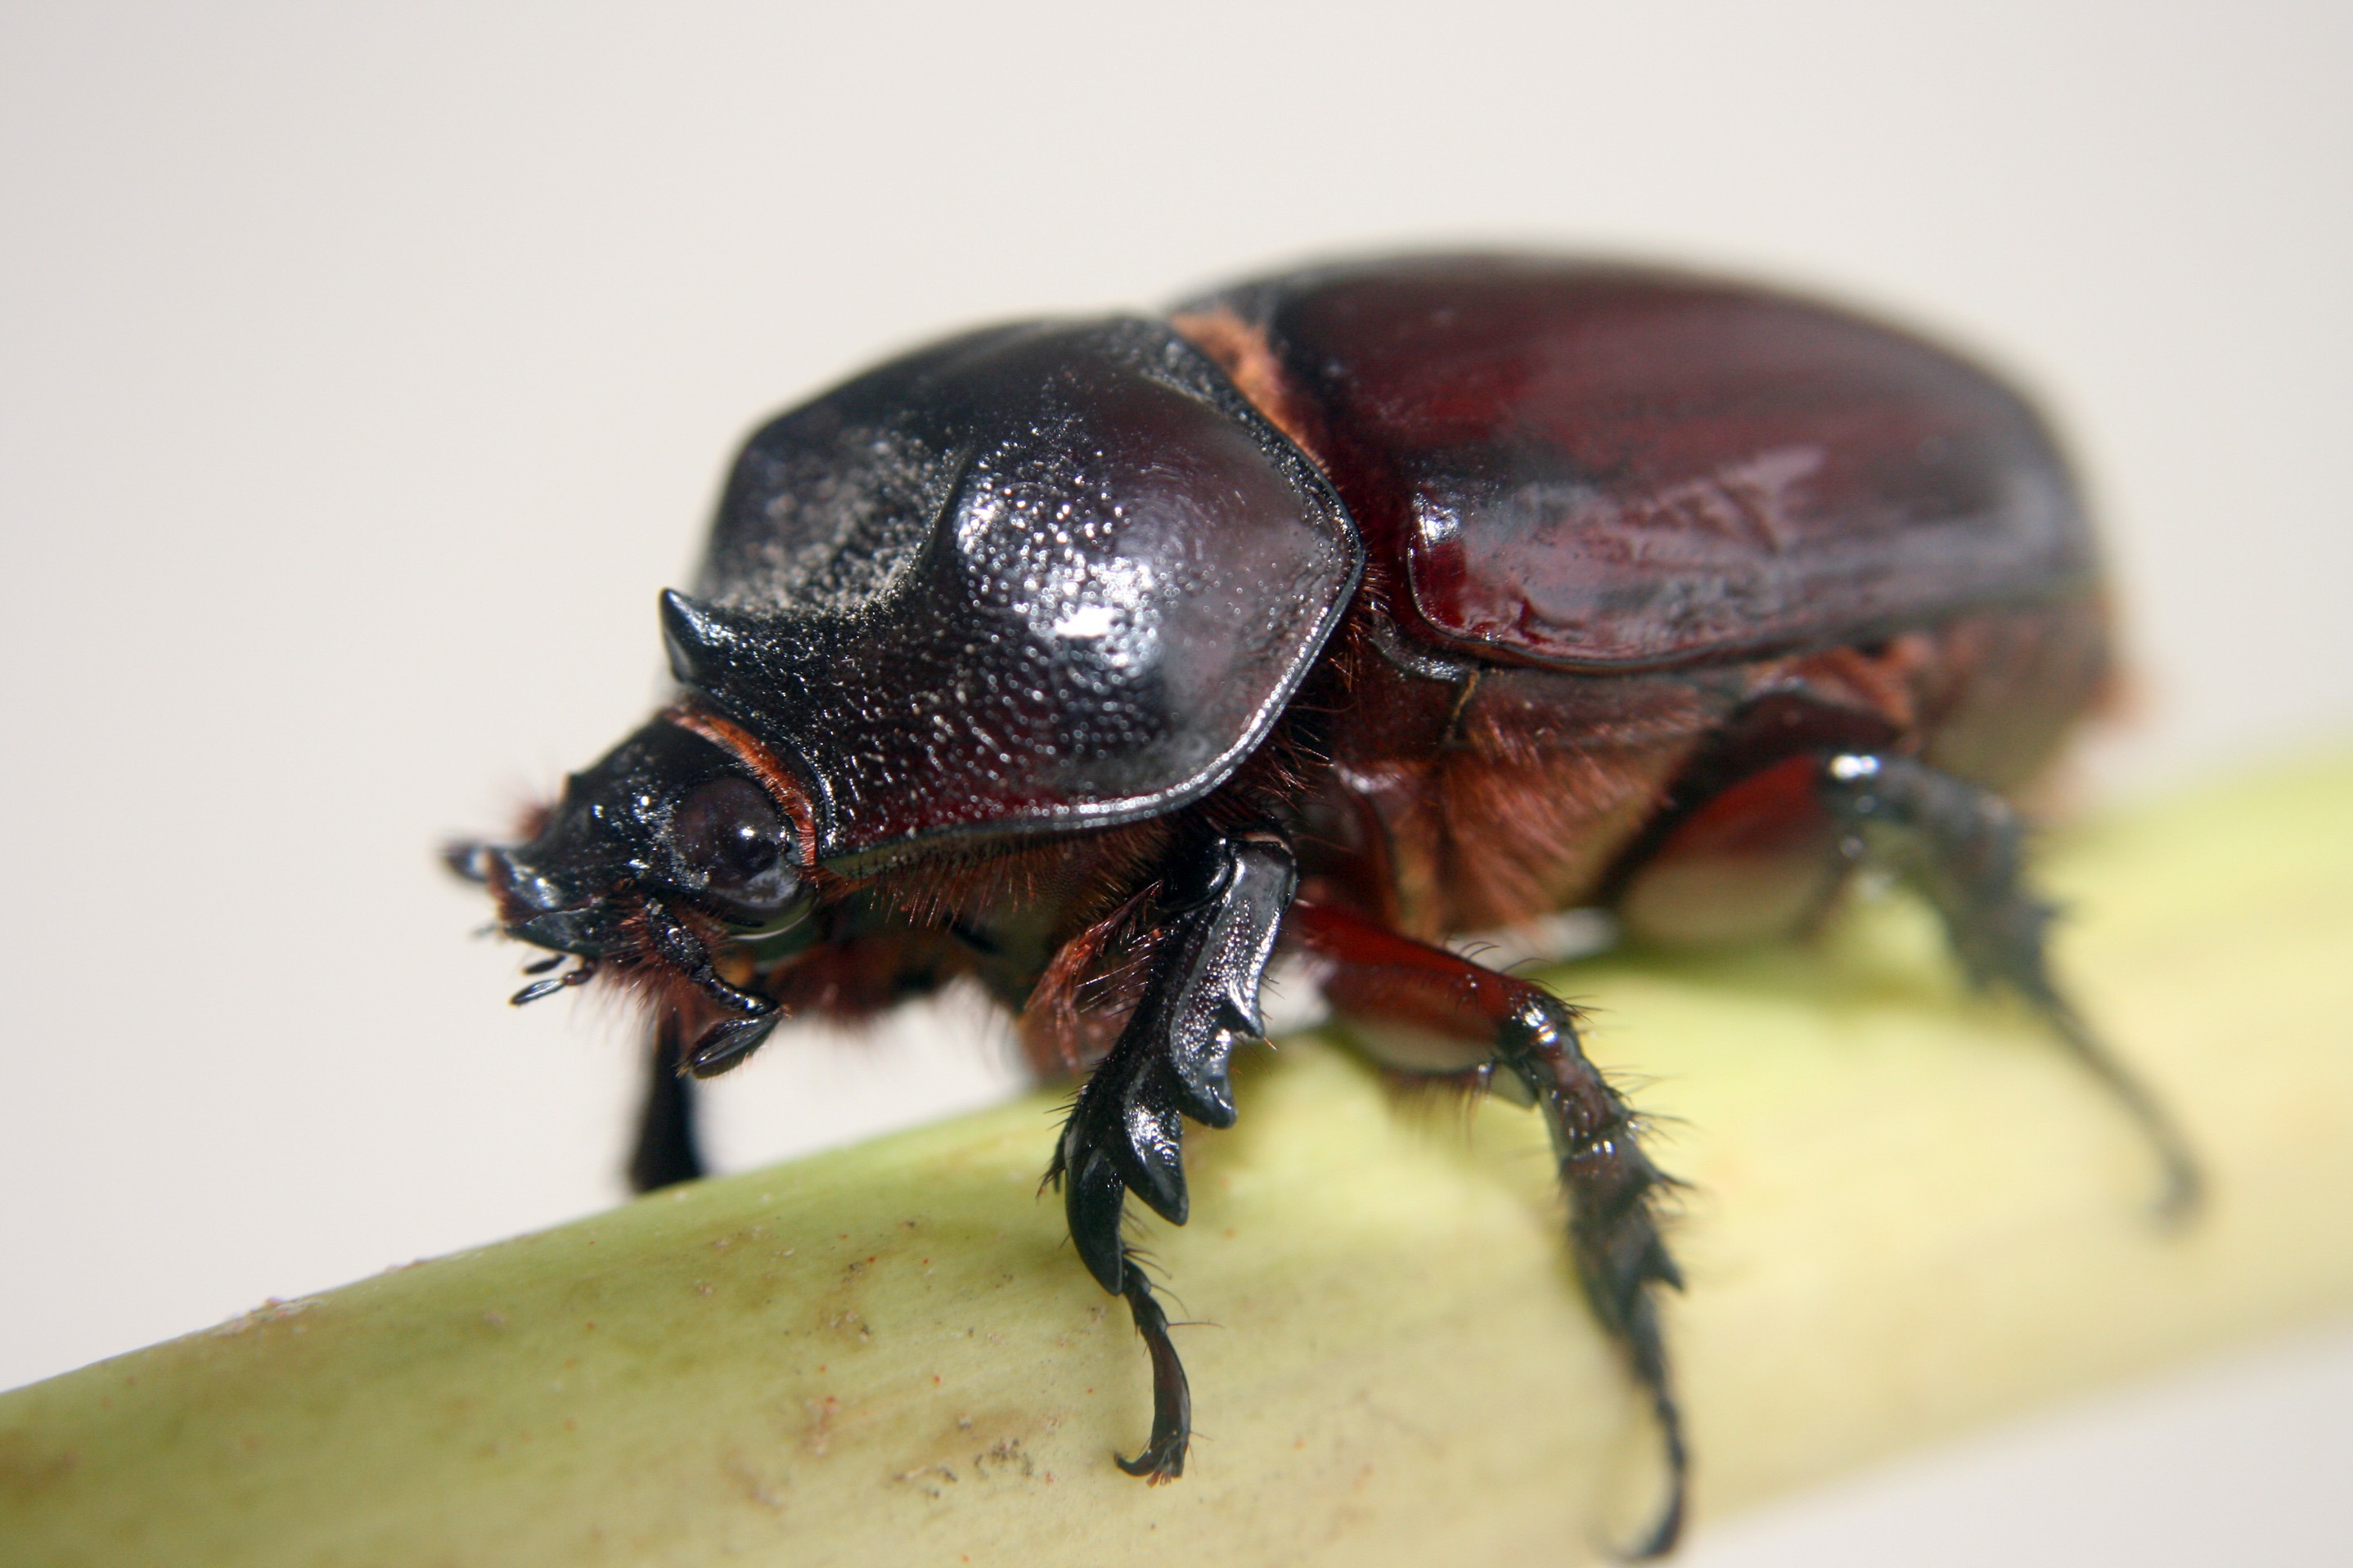
photography, fly, insect, macro, fauna, invertebrate, close up, beetle, weevil, macro photography, arthropod, ground beetle, rhinoceros beetle, leaf beetle, dung beetle, scarabs, japanese rhinoceros beetle